Sandy Bridge

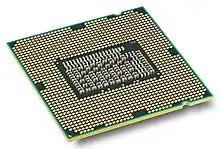
Bottom view of a Core i7-2600K

Sandy Bridge is the codename for Intel's 32 nm microarchitecture used in the second generation of the Intel Core processors (Core i7, i5, i3). The Sandy Bridge microarchitecture is the successor to Nehalem and Westmere microarchitecture. Intel demonstrated an A1 stepping Sandy Bridge processor in 2009 during Intel Developer Forum (IDF), and released first products based on the architecture in January 2011 under the Core brand.